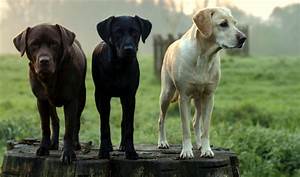
Label: cane